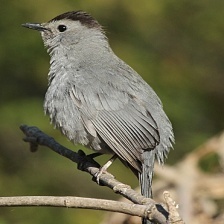
Species: GRAY CATBIRD
Scientific name: DUMETELLA CAROLINENSIS